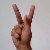
The image shows a hand gesture representing the letter 'K' in Indian Sign Language.